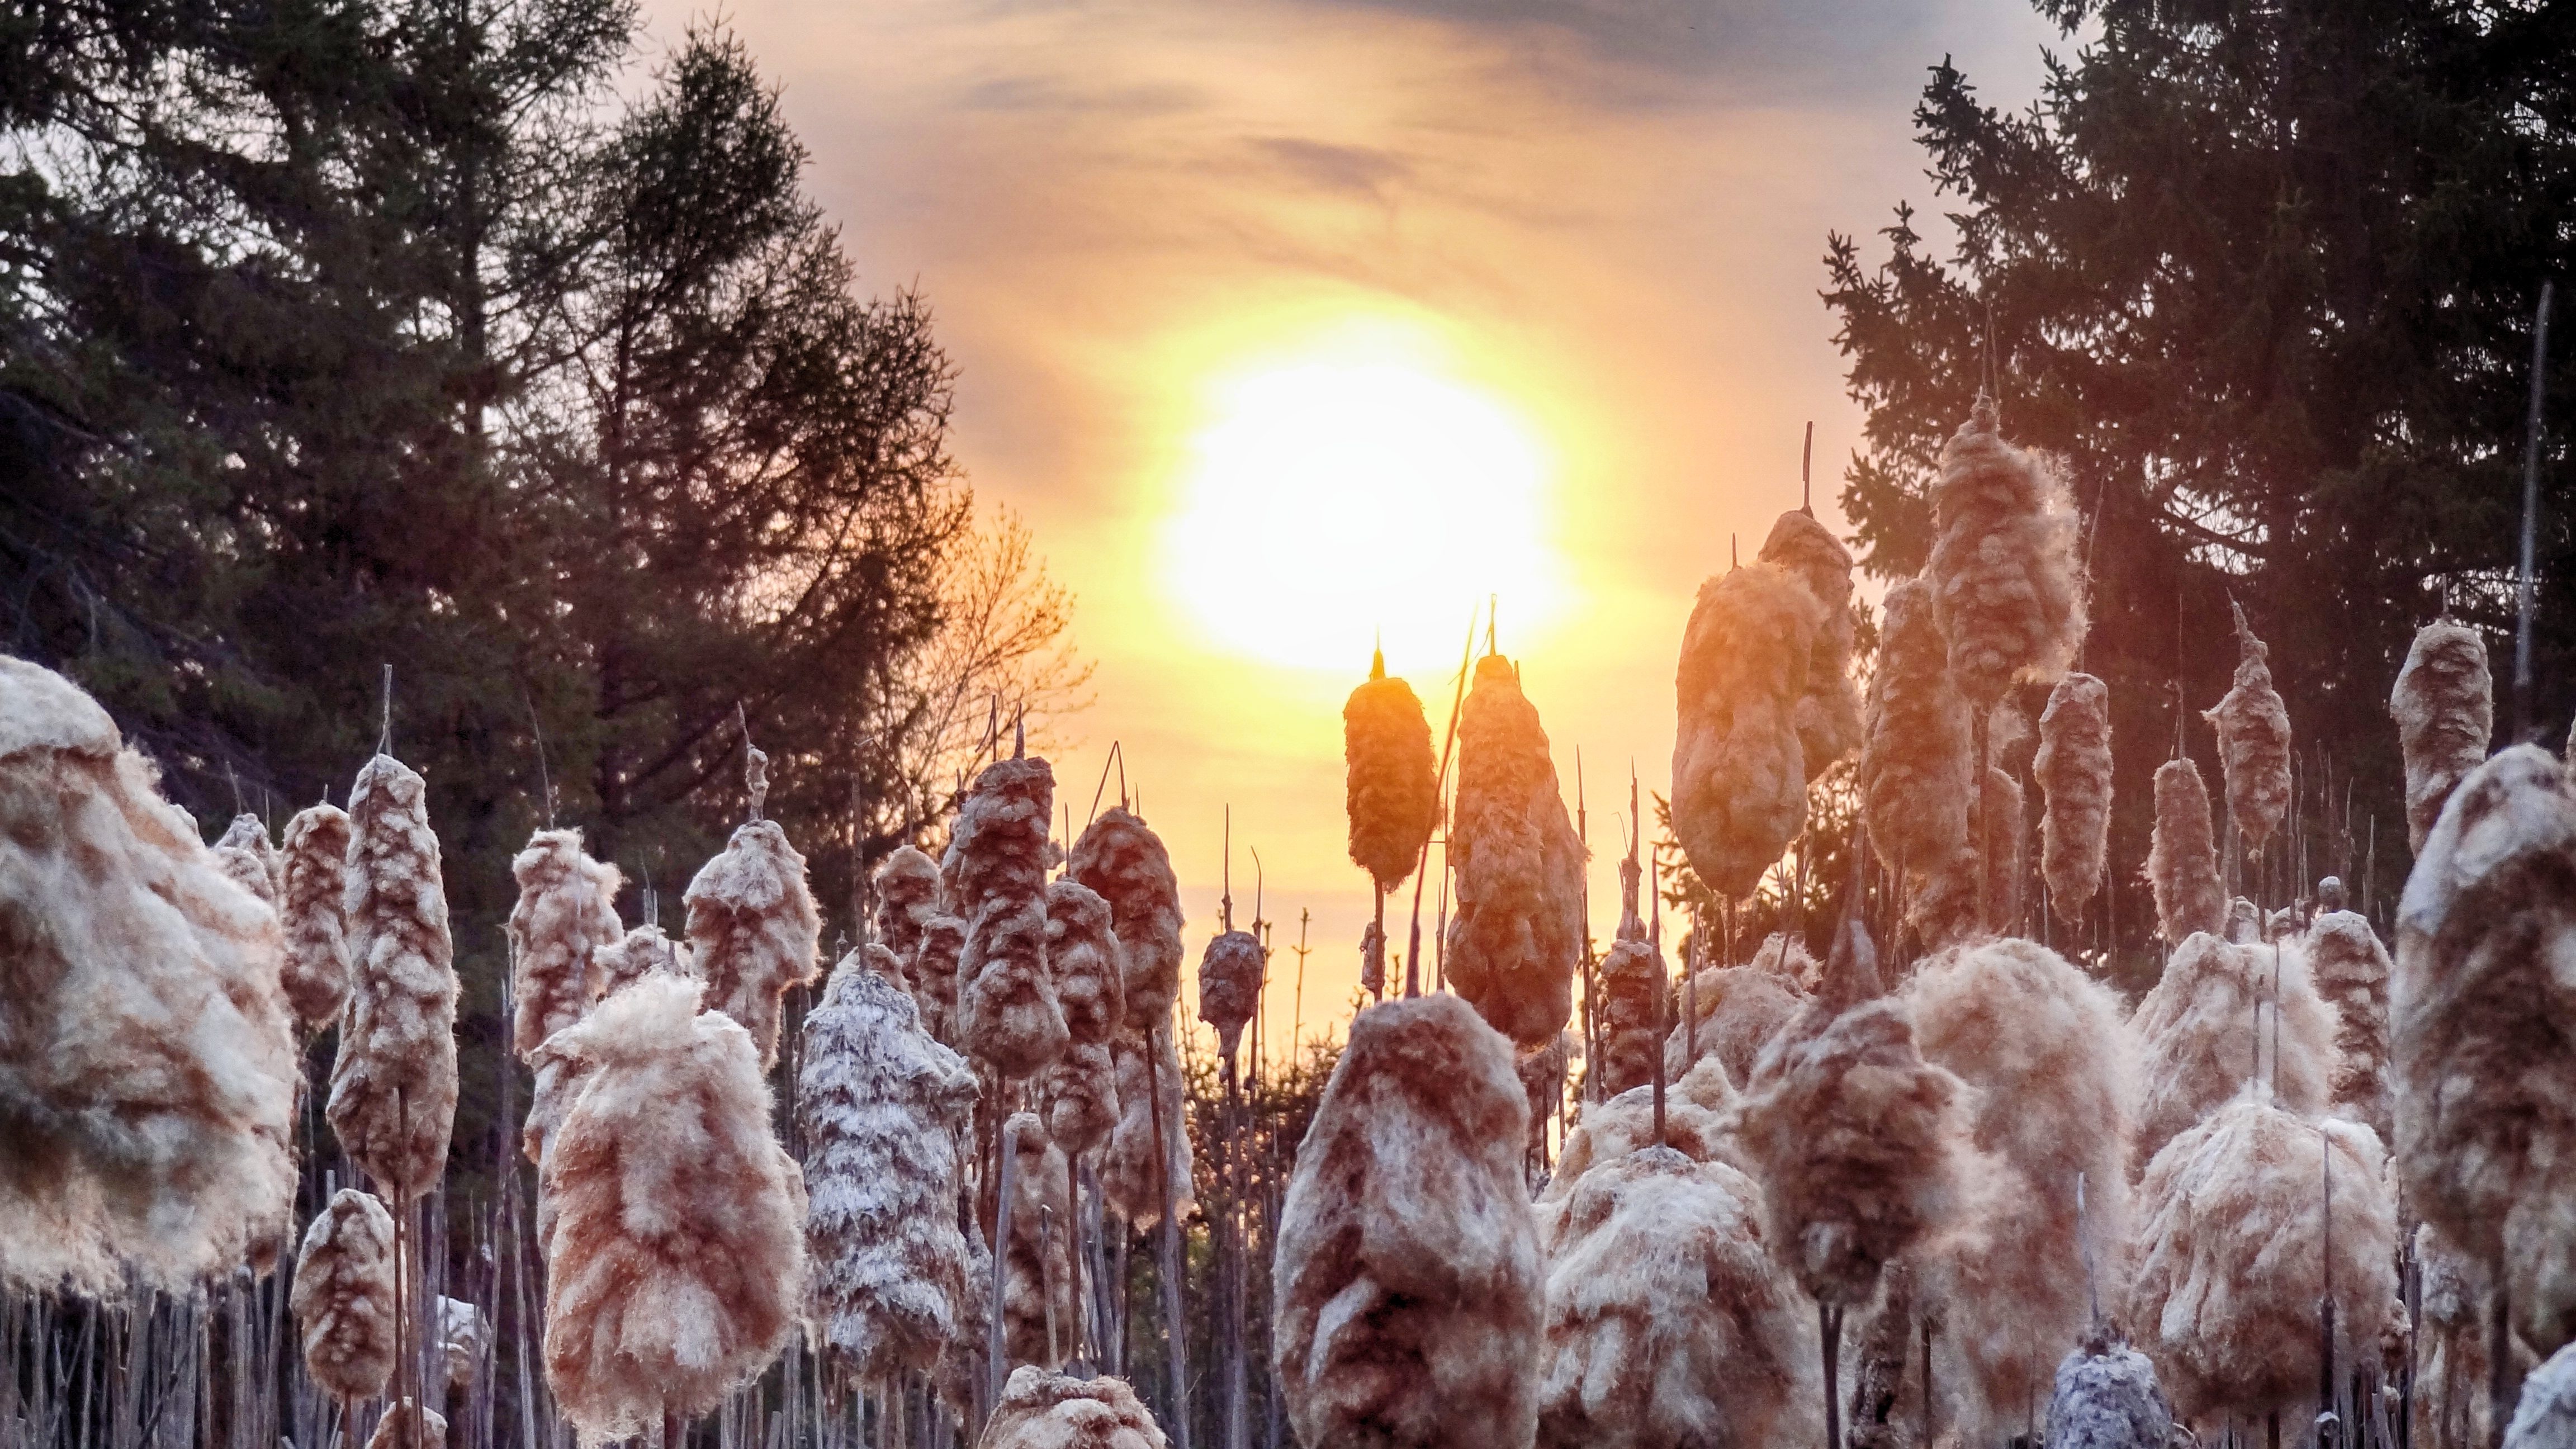
snow, winter, light, sun, sunset, sunlight, frost, summer, ice, season, geological phenomenon